Hänneschen-Theater

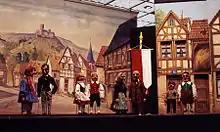
Stage performance

Hänneschen-Theater is a traditional puppetry-theatre in Cologne, Germany, established in the year 1802. The stage is situated in a building on "Eisenmarkt" in downtown Cologne.